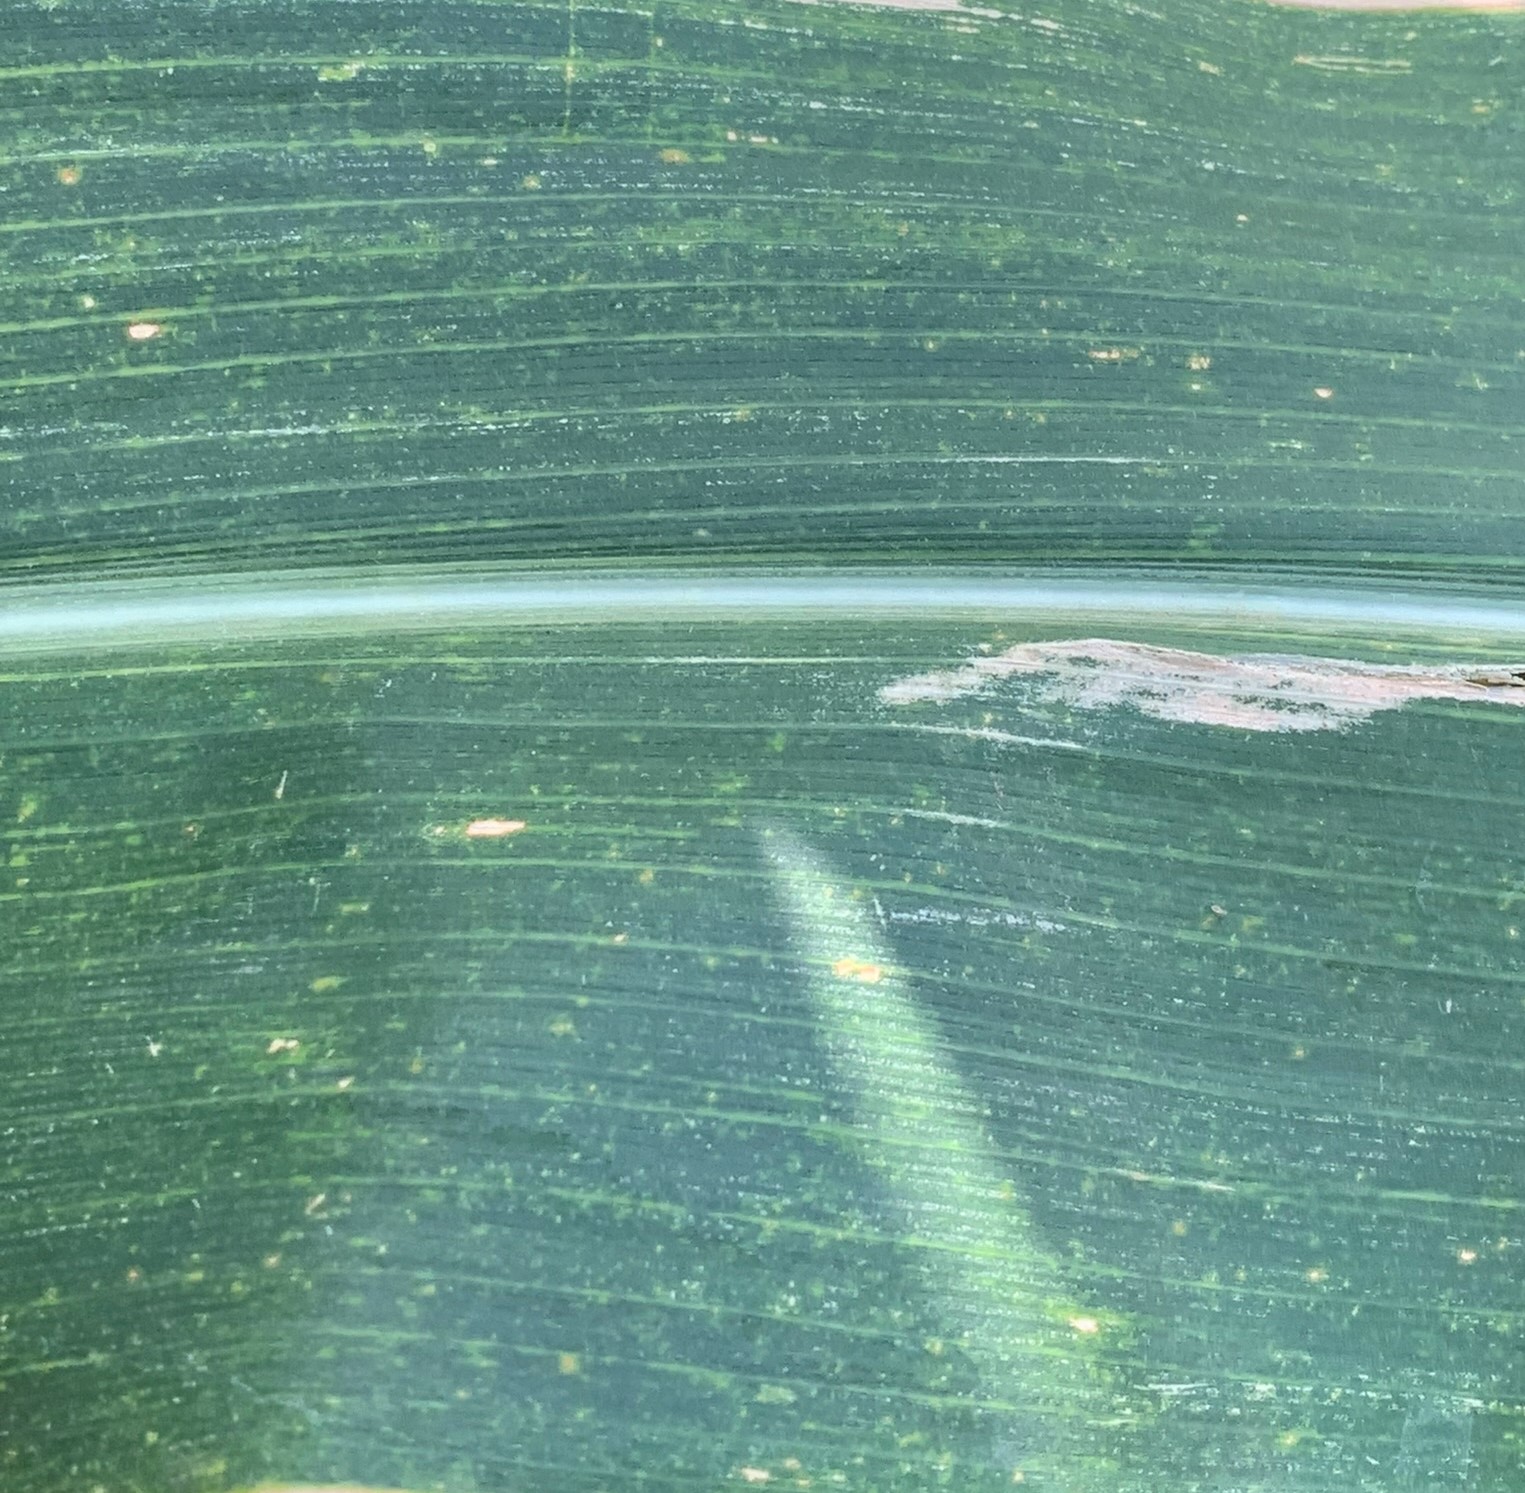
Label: MLN